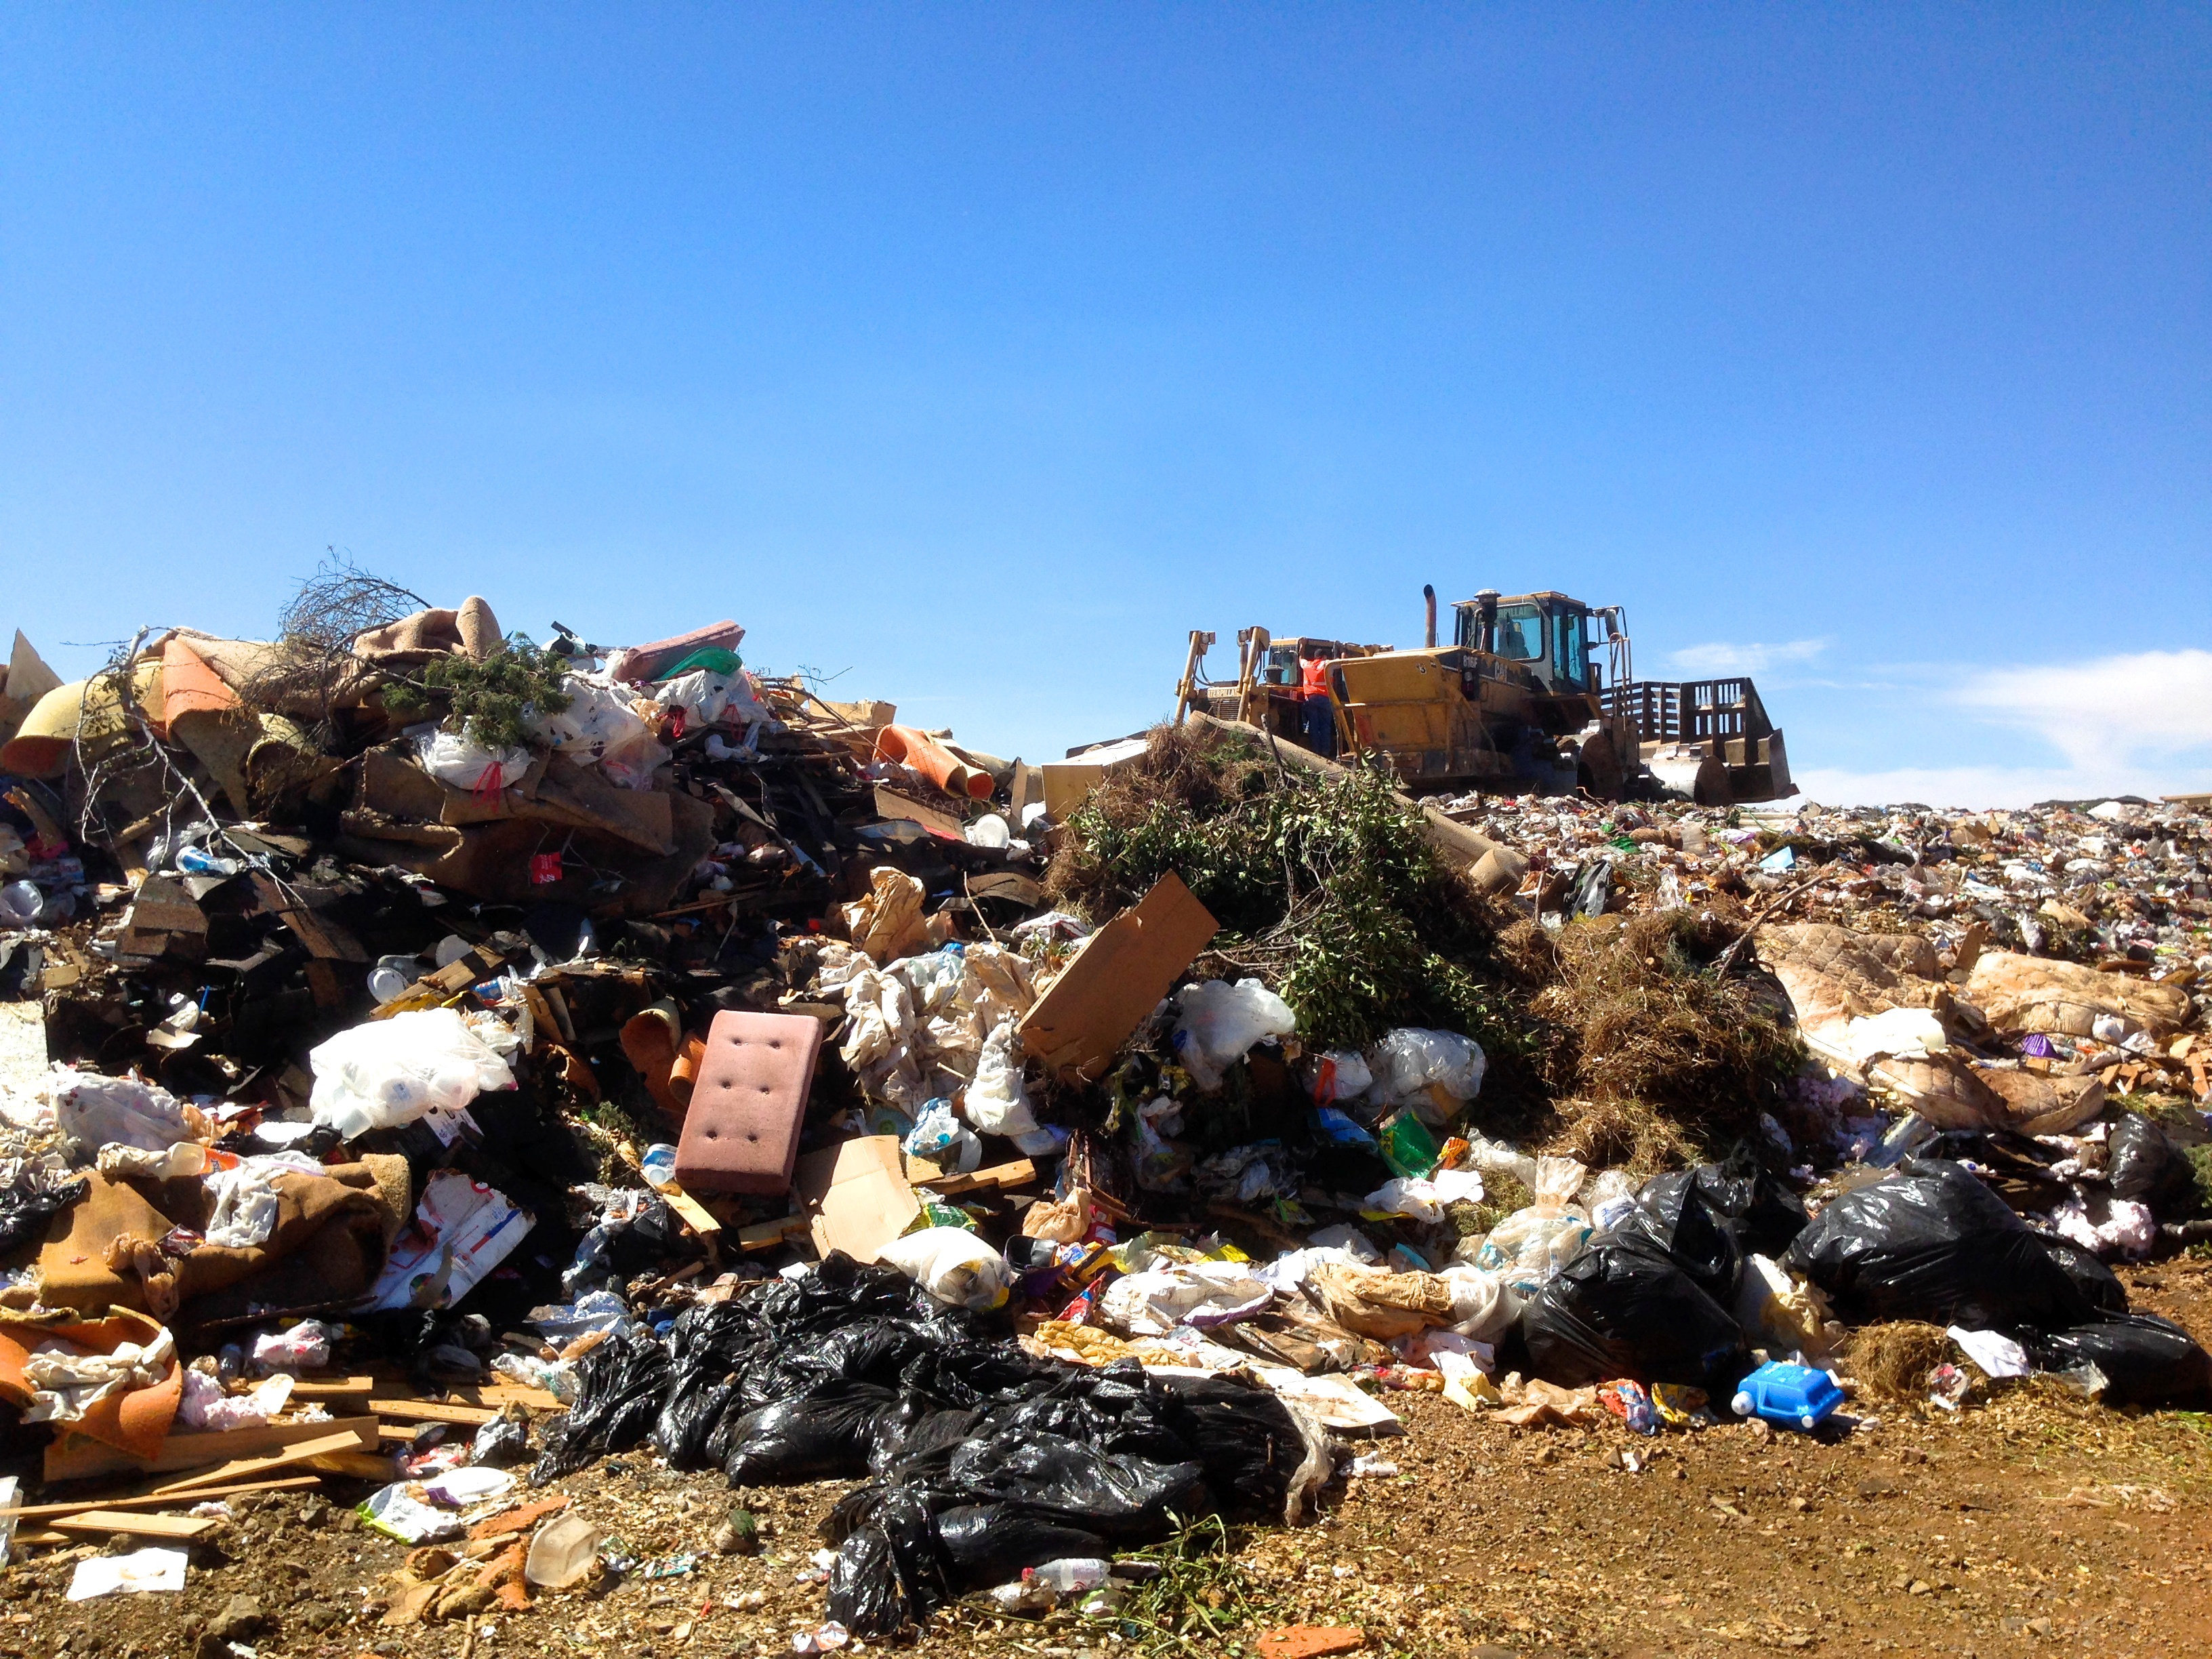
waste, geological phenomenon